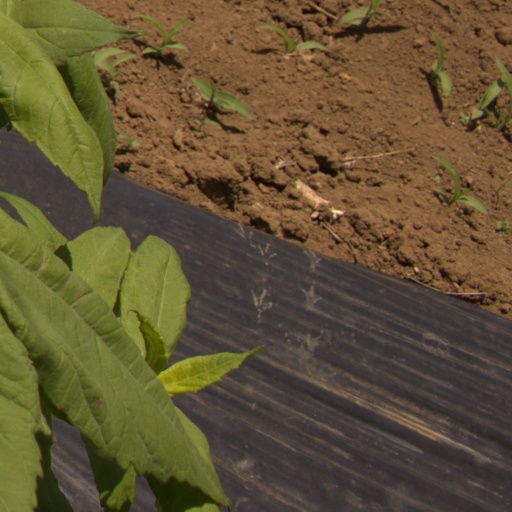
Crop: Jerusalem artichoke